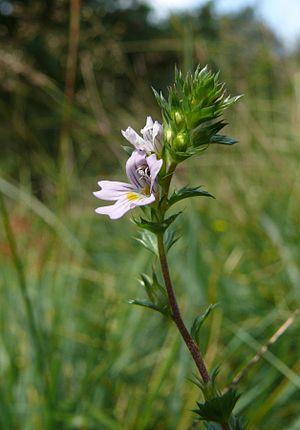
Cette liste de Tracheophyta de Bosnie-Herzégovine, ainsi que d’espèces introduites est un aperçu incomplet d’espèces de mousses, de fougères, de gymnospermes et d’angiospermes citées dans la littérature disponible en langues bosniaque, croate, serbe et serbo-croate. Cet aperçu n’inclue pas des espèces cultivées ni celles occasionnellement introduites.
L’Euphraise raide est une espèce de plantes herbacées de la famille des Scrofulariacées selon la classification classique de Cronquist, mais de la famille des Orobanchacées selon les classifications phylogénétiques APG II, APG III et APG IV.